Mass of the Presanctified

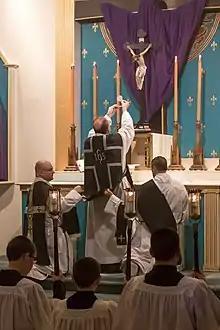
Elevation at a Solemn Mass of the Presanctified, celebrated in the 1954 rite

The Mass of the Presanctified (Latin: "missa præsanctificatorum", Greek: "leitourgia ton proegiasmenon") is Christian liturgy traditionally celebrated on Good Friday in which the consecration is not performed. Instead, the Blessed Sacrament that was consecrated at an earlier Mass and reserved is distributed.